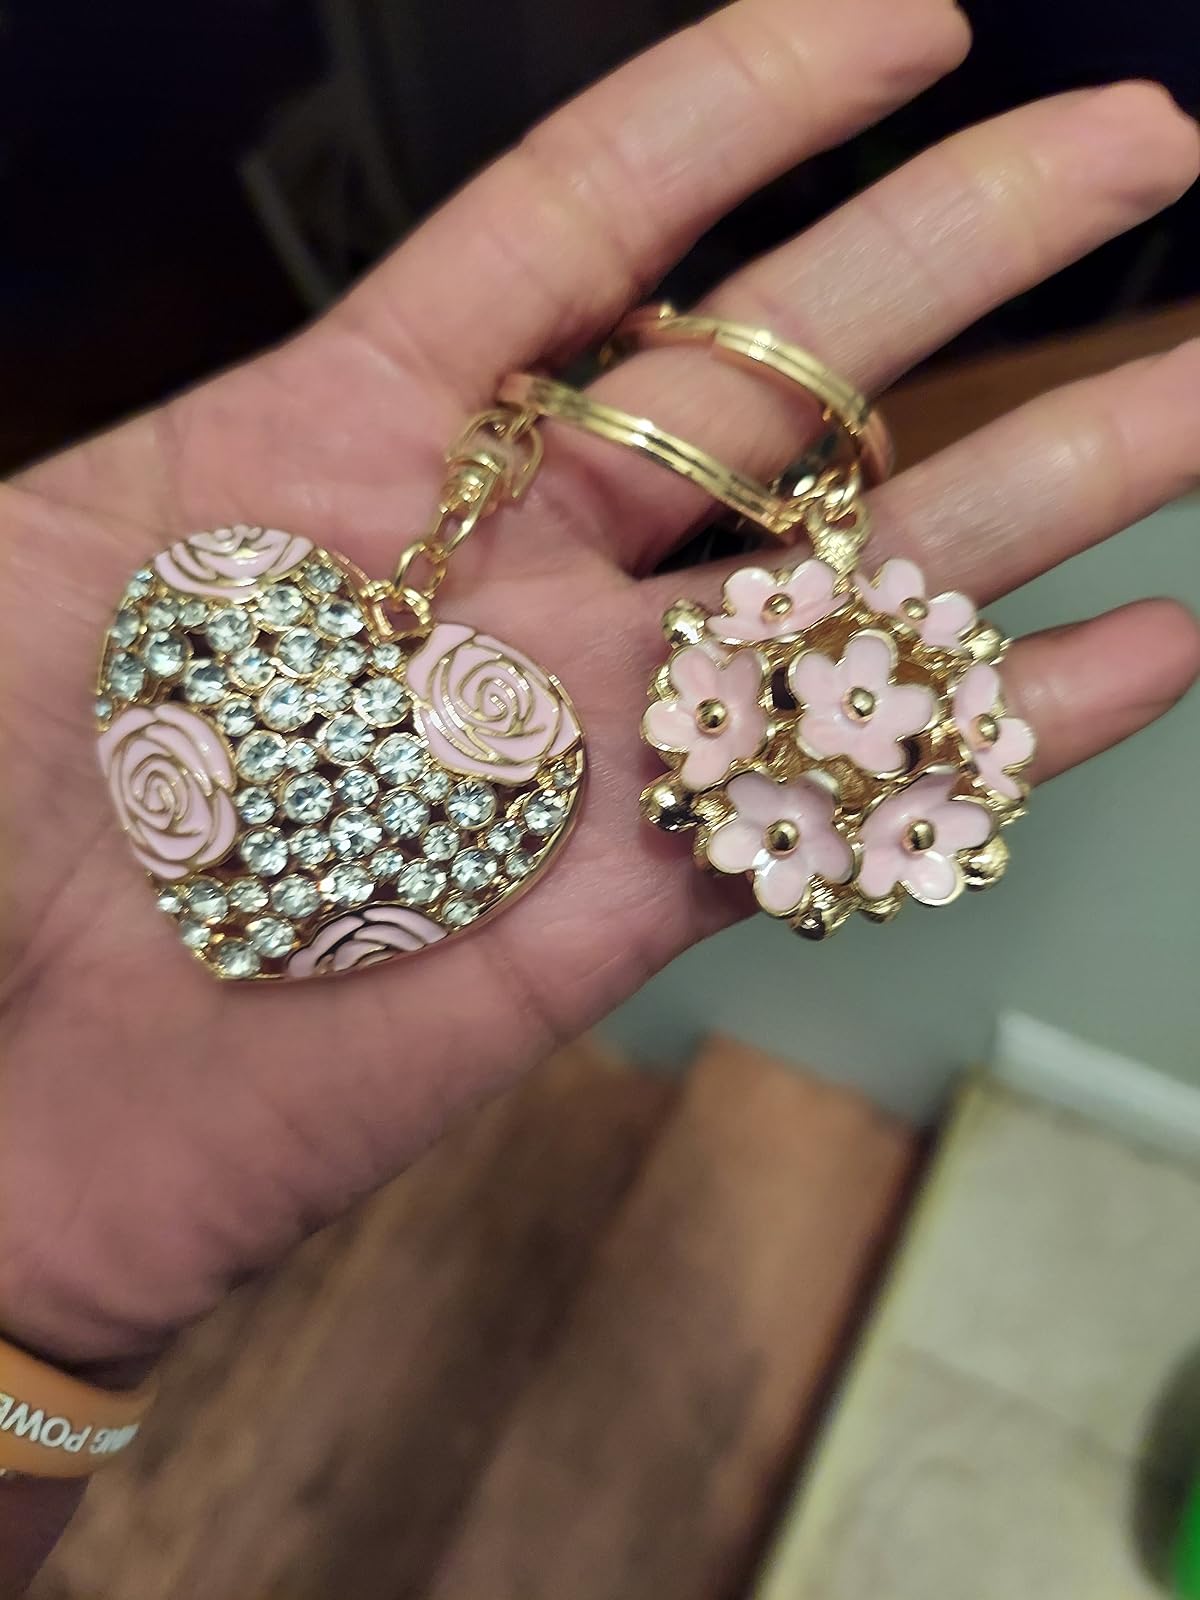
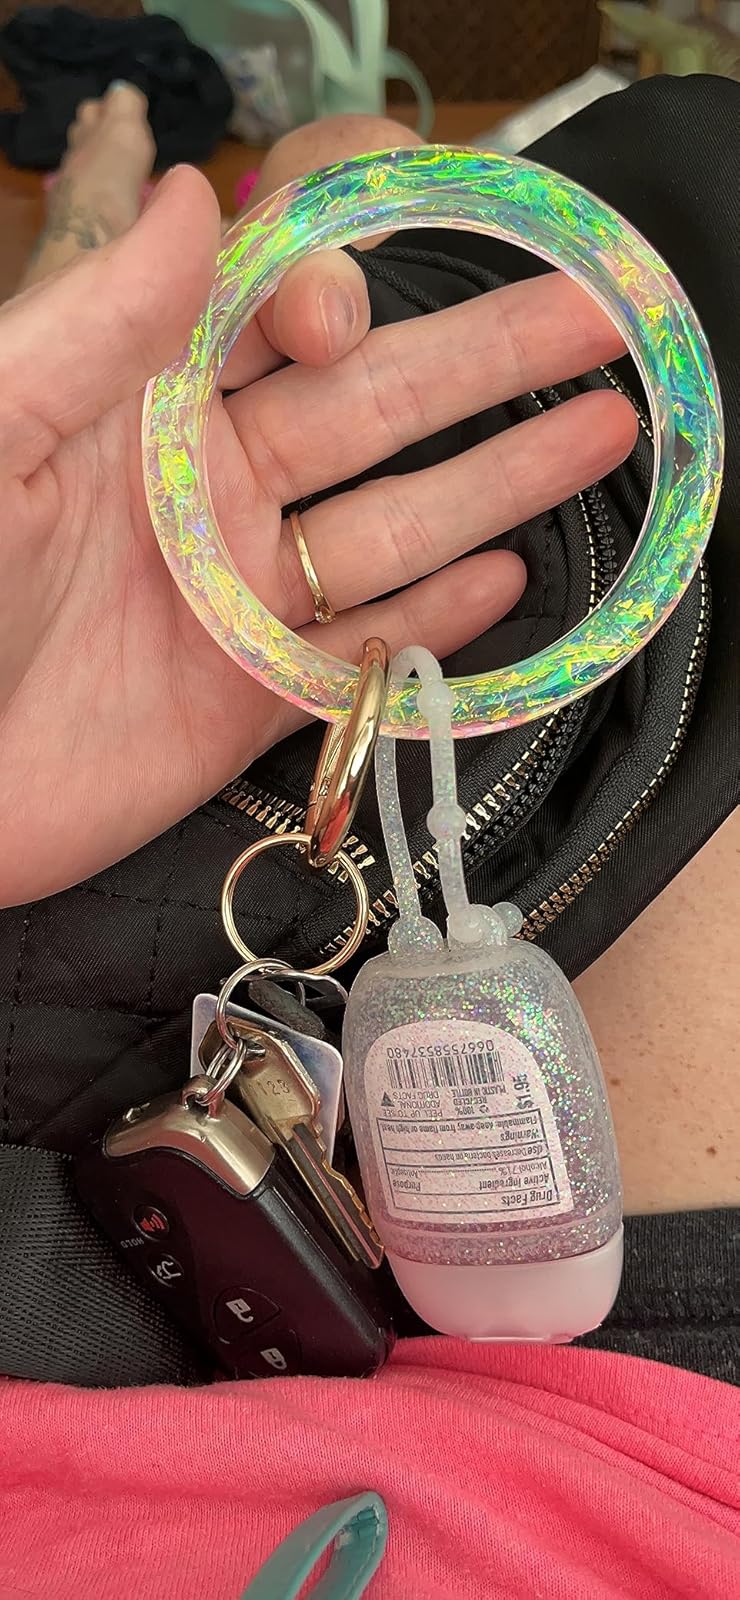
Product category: accessories_keychain
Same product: no